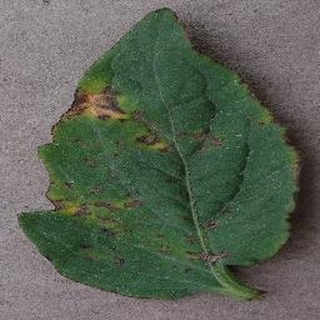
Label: tomato_bacterial_spot